Farinata
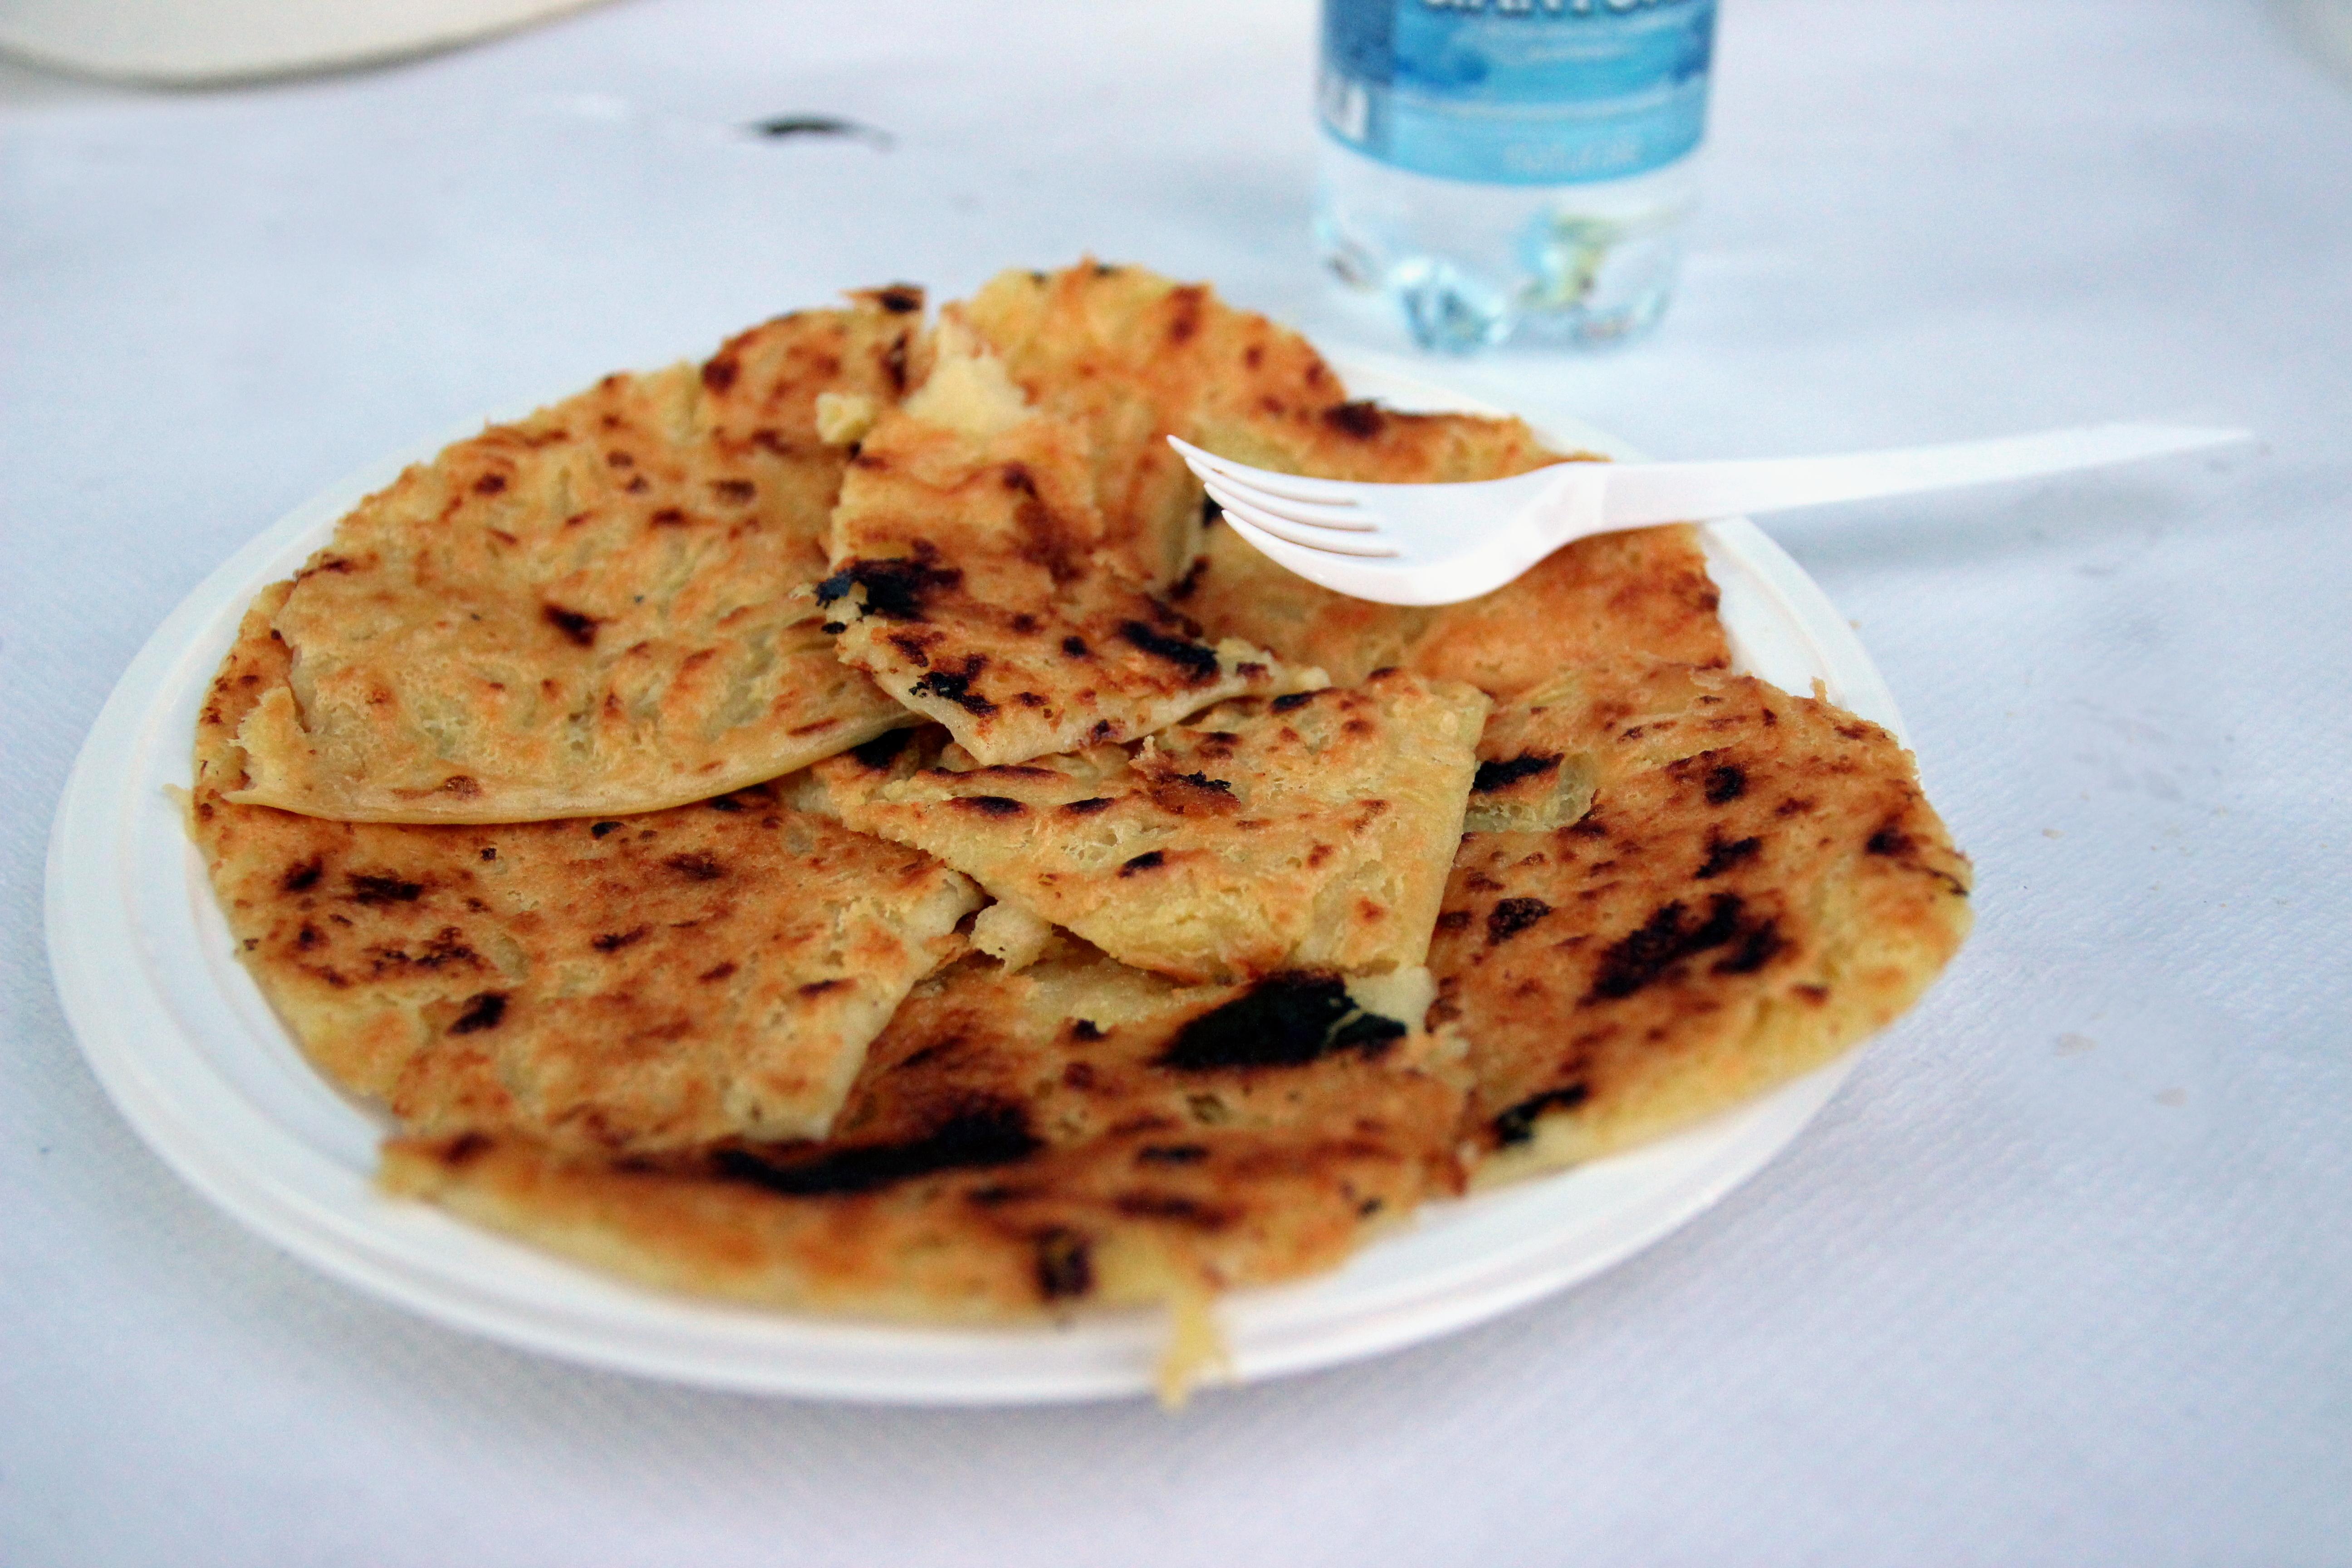
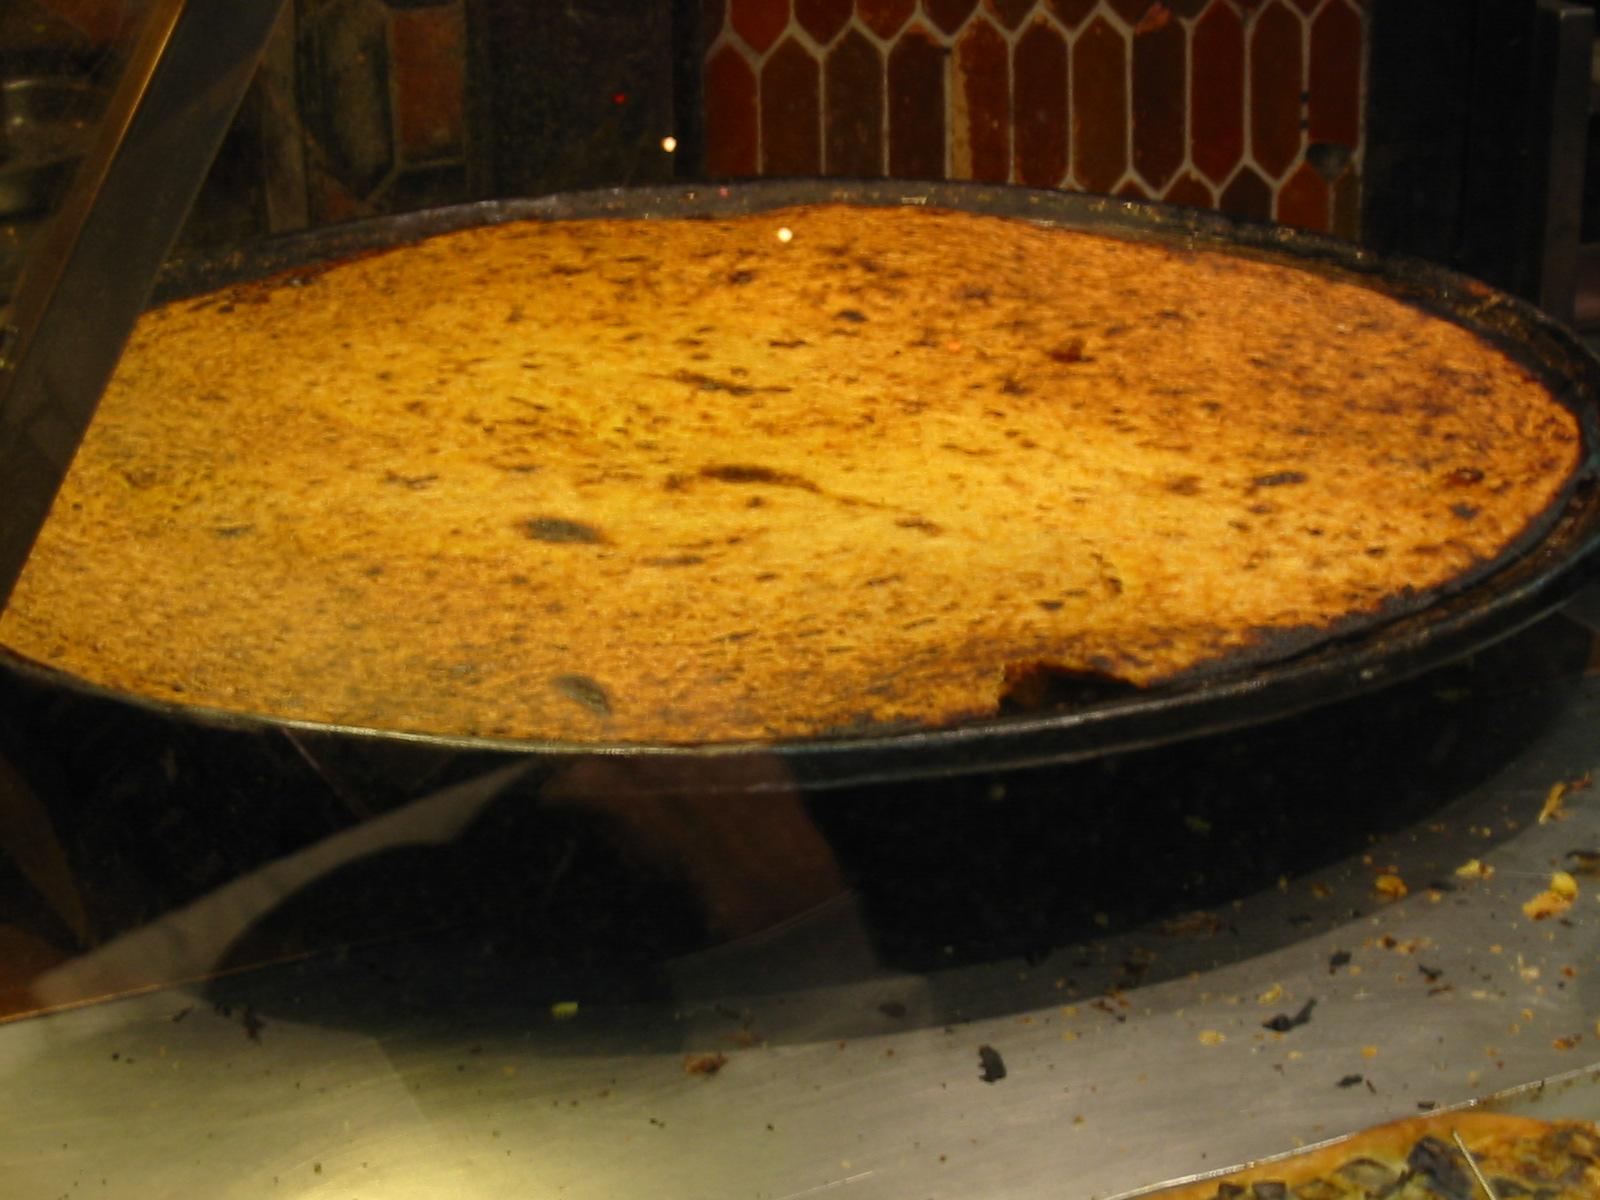
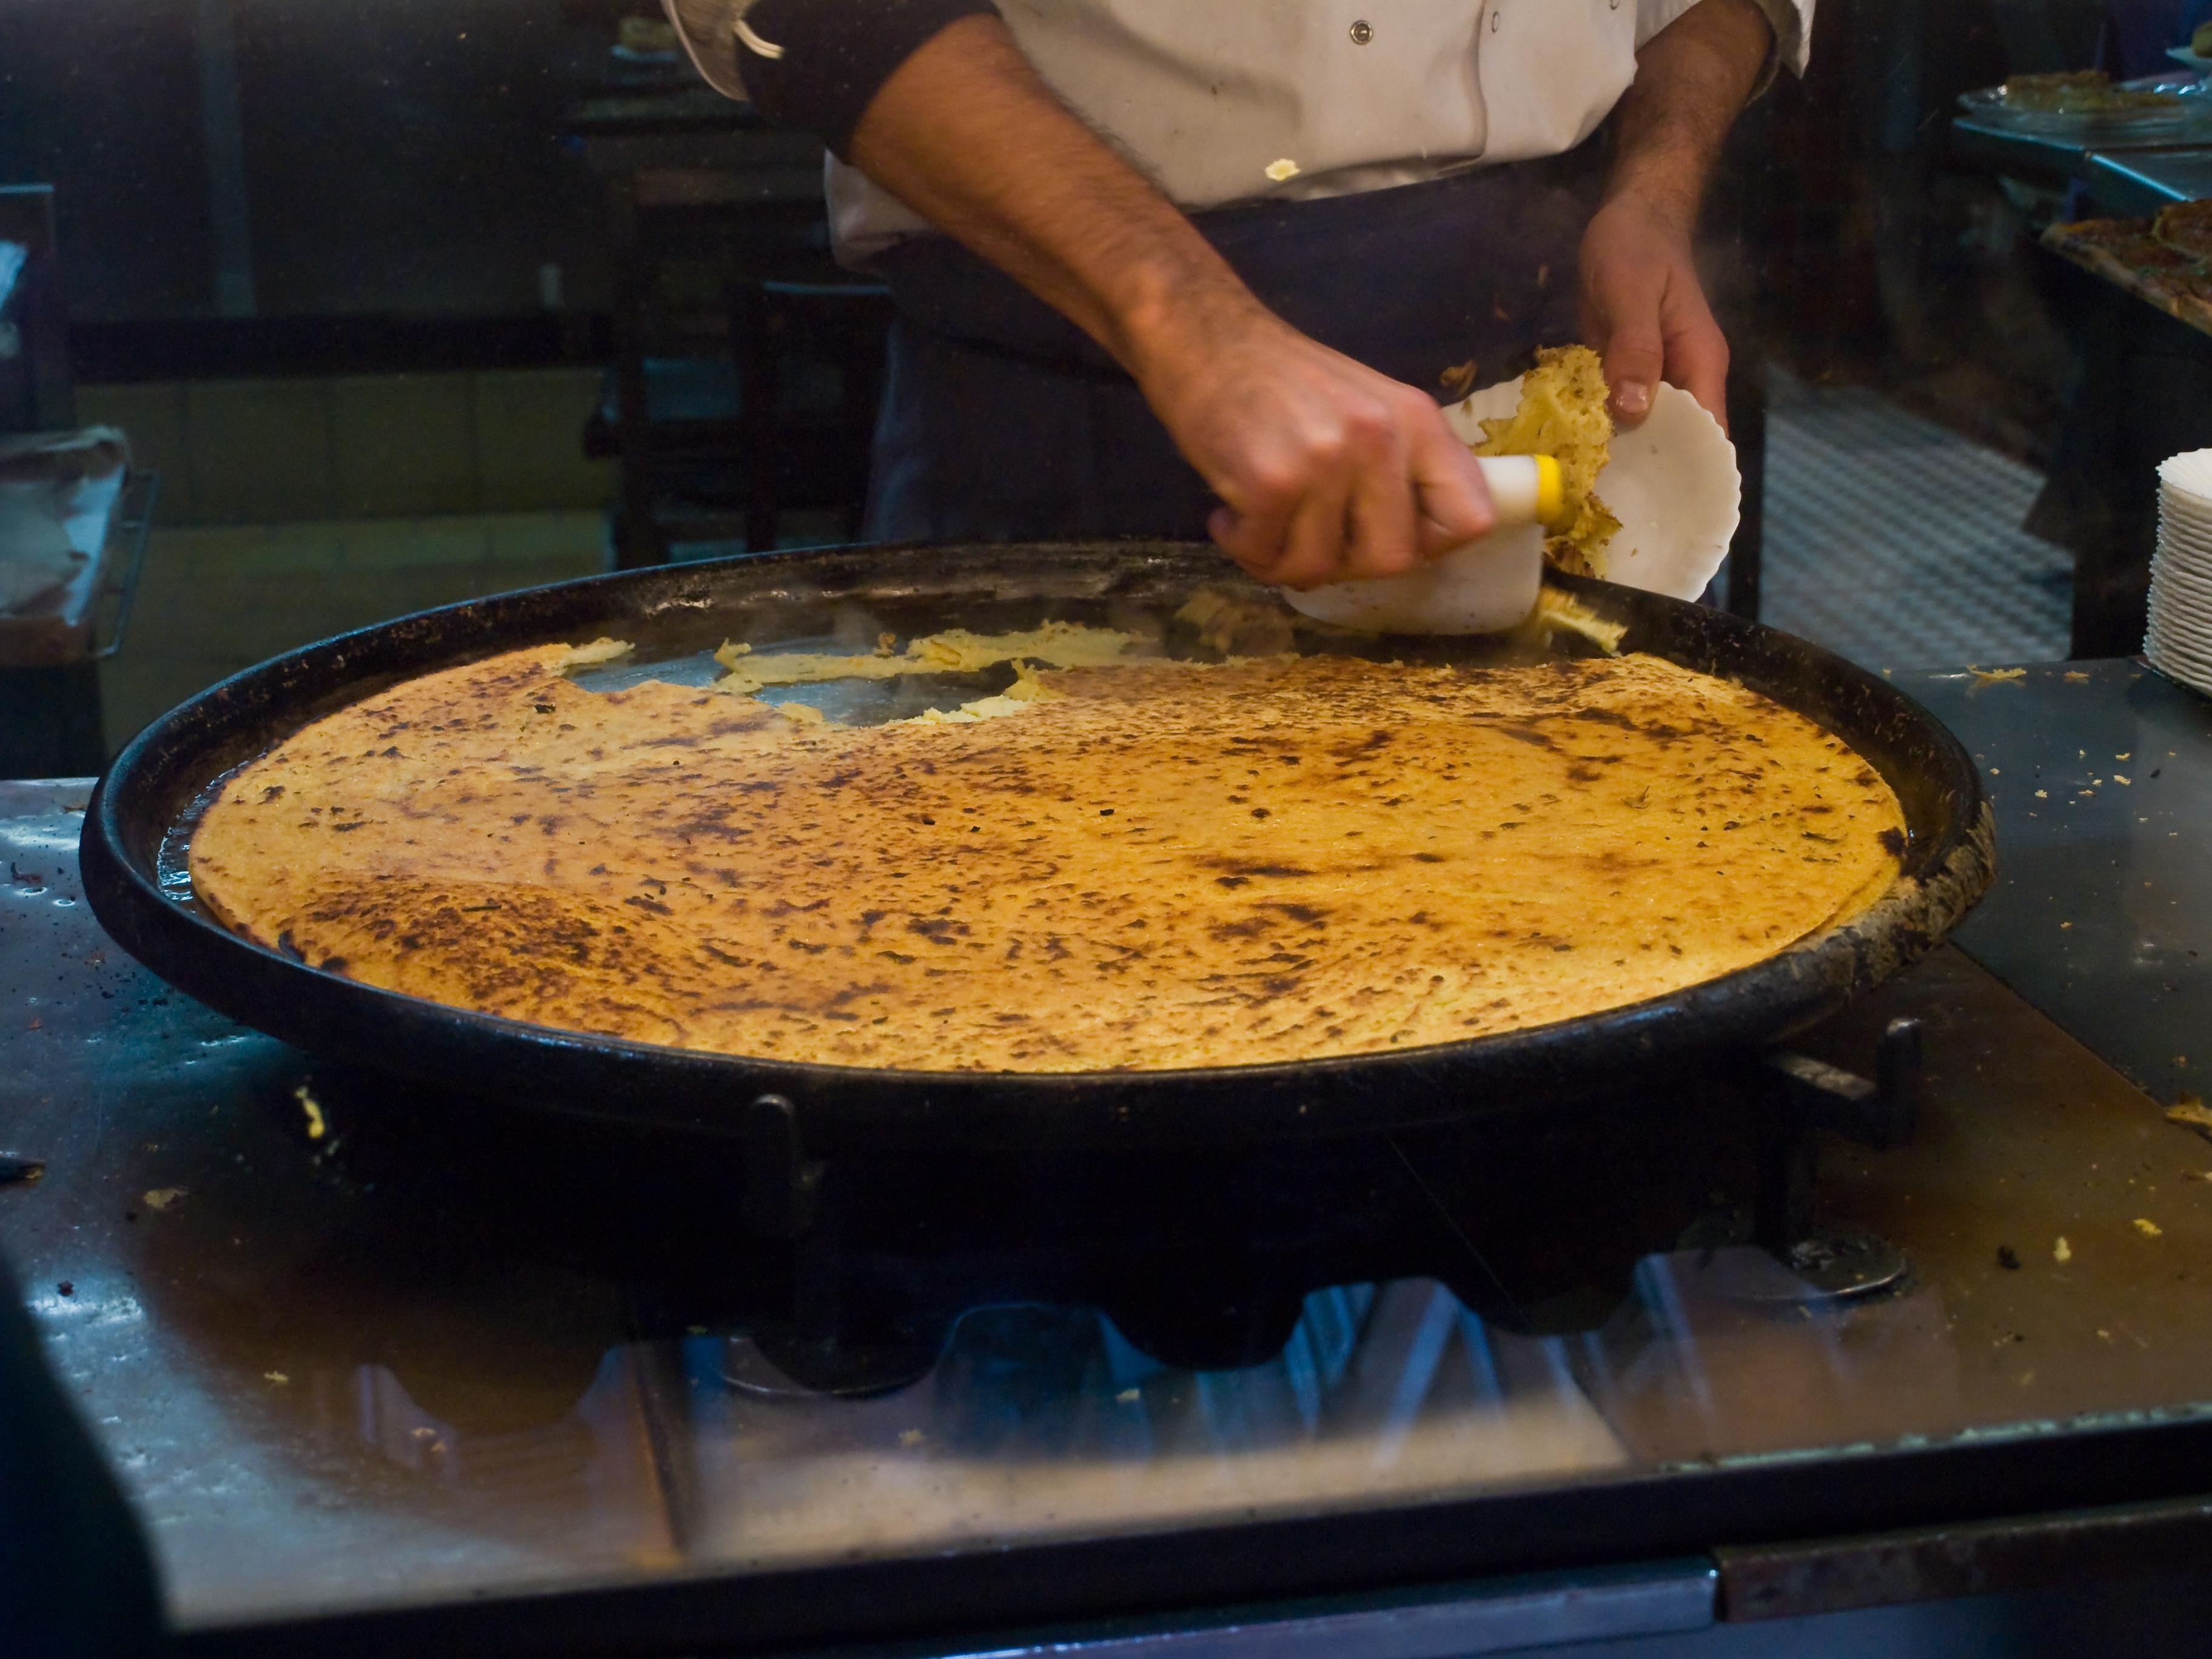
Also known as:
ca - Catalan: Fainé
cs - Czech: Farinata
de - German: Farinata
es - Spanish: Fainá
fa - Persian: فاریناتا
fi - Finnish: Farinata
fr - French: Farinata
ha - Hausa: Farinata
he - Hebrew: פאינה
it - Italian: Farinata
jv - Javanese: Farinata
ko - Korean: 파리나타
pt - Portuguese: Farinata
ru - Russian: Фарината
tr - Turkish: Farinata
uk - Ukrainian: Фарината
zh - Chinese: 鷹嘴豆煎餅
Category: pancake (pancake)
Cuisine: Italian, French
Associated cuisines: Italian, French
Area: Liguria, Provence
Countries: Italy, France
Region: Western Europe, Southern Europe, , ,
The dish is a type of thin, unleavened pancake or crêpe made from chickpea flour.